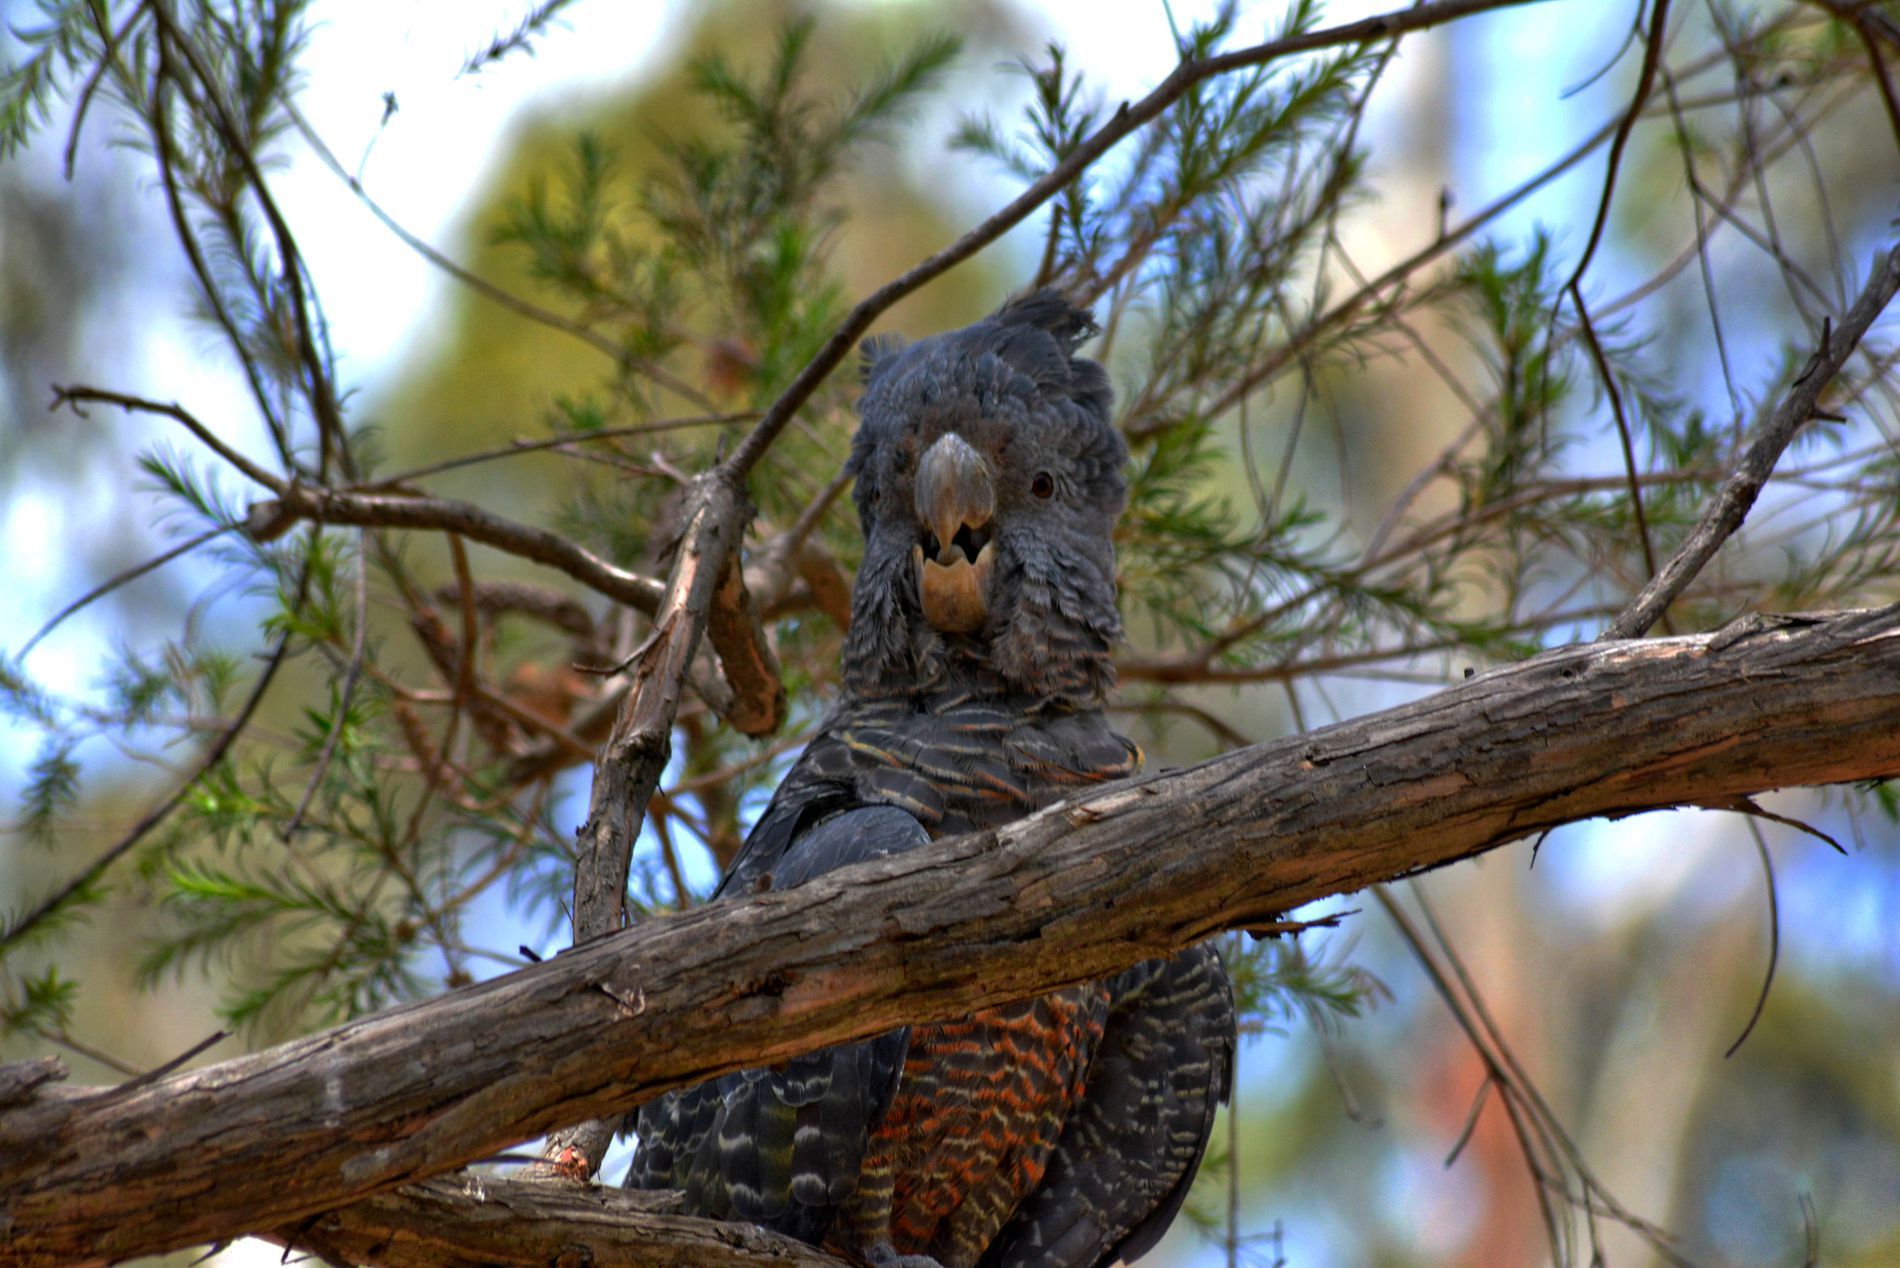
wild parrot
A dark parrot stands on a tree branch surrounded by green leaves with warm natural light reflecting off its feathers.
A low-angle shot shows the parrot majestically perched among the branches. The atmosphere is calm and natural, reflecting a wild forest environment. The colors feature natural shades of brown and green, contrasting the dark feathers of the parrot against the soft, misty background.
Labels: Plant, Tree, Accipiter, Animal, Bird, Beak, Tree Trunk, Parrot, Conifer, Buzzard, Hawk, BackgroundBlur, Blurry Background
Camera: NIKON CORPORATION NIKON D7100
Lens: Sigma 70-300mm F4-5.6 APO DG Macro HSM, (-2147483648)
Aperture: F11
Exposure: 1/400 sec
ISO: 1000
Focal length: 300.0 mm